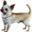
Label: dog